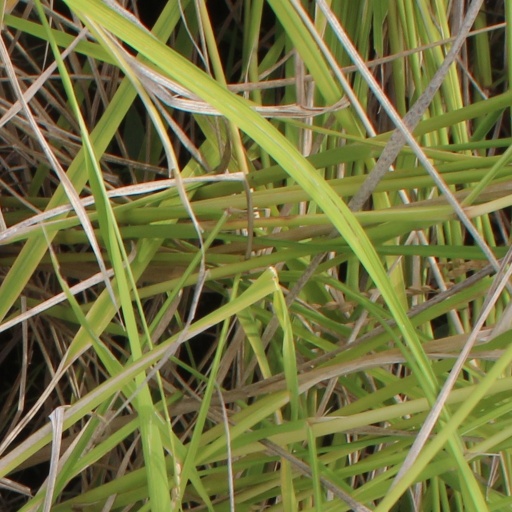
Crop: rice